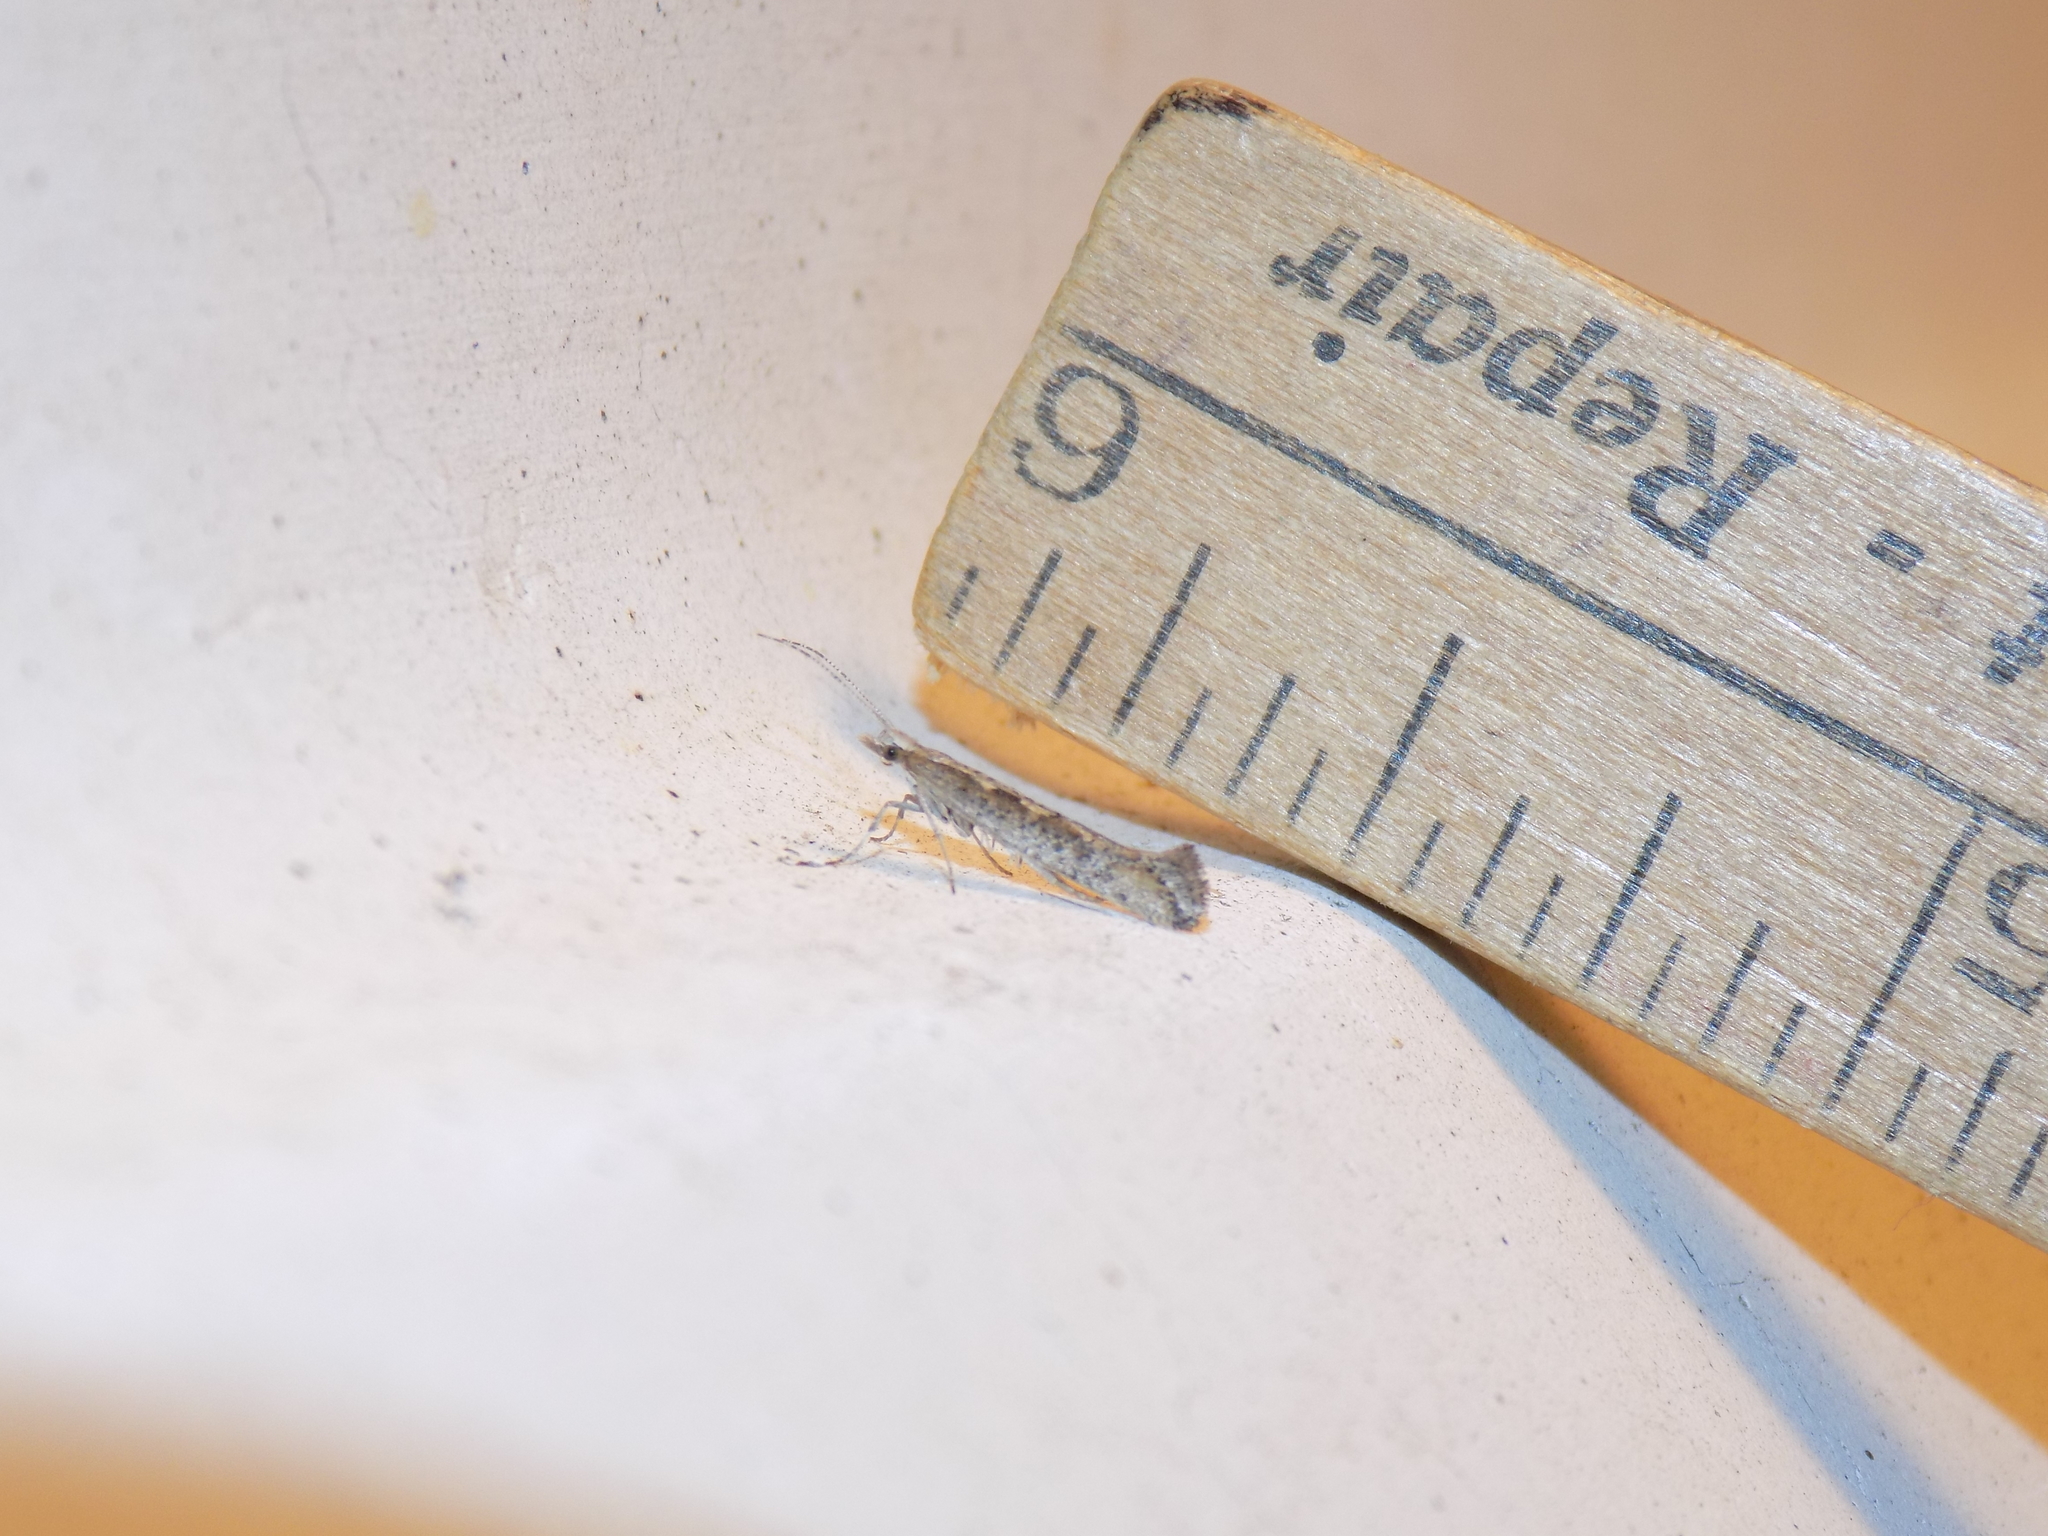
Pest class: diamondback_moth